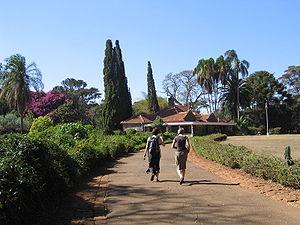
Voici la liste des musées, sites et monuments historiques du Kenya. La plupart sont gérés par l'institution publique « Musées nationaux du Kenya ».
Le musée Karen-Blixen est un musée situé au Kenya, dans la banlieue verte à 10 kilomètres de Nairobi dans la ville de Karen « au pied des monts Ngong ». Le musée se trouve dans l'ancienne maison de Karen Blixen, femme de lettres danoise et auteur fameux de La Ferme africaine, sous le nom de plume d'Isak Dinesen, et d'Ombres sur la prairie, œuvres qui relatent sa vie dans cette plantation.